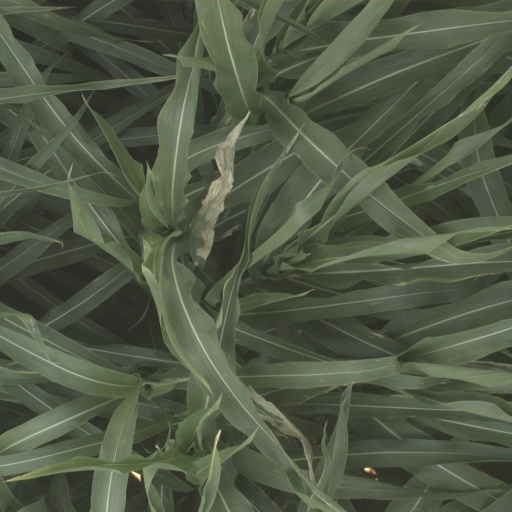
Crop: sorghum